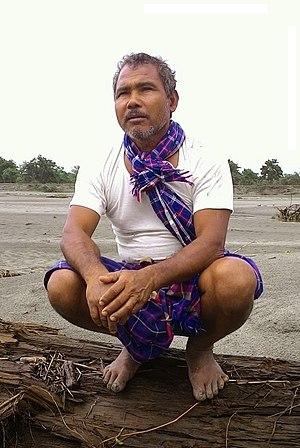
La forêt Molai est située sur l'île de Majuli du fleuve Brahmapoutre, sur les rives de Jorhat de l'état indien de l'Assam. Elle a été créé par Jadav Payeng.